Browsholme Hall

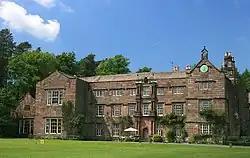
Browsholme Hall from the front

Browsholme Hall is a privately owned Tudor house in the parish of Bowland Forest Low in the borough of Ribble Valley, Lancashire (although historically in the West Riding of Yorkshire), England. It is claimed to be the oldest surviving family home in Lancashire. Since 1954, it has been designated a Grade I listed building by English Heritage.